Balochistan, Pakistan

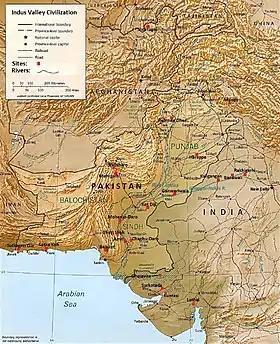
Map showing the sites and extent of the Indus Valley civilisation. Mohenjo-Daro and Mehrgarh were among the centres of the Indus Valley Civilisation in the modern-day province. Balochistan marked the westernmost territory of the civilisation, which was one of the most developed in the old Bronze Age in the world.

Balochistan occupies the very southeasternmost portion of the Iranian plateau, the setting for the earliest known farming settlements in the pre-Indus Valley civilisation era, the earliest of which was Mehrgarh, dated at 7000 BCE, within the province. Balochistan marked the westernmost extent of civilisation. Centuries before the arrival of Islam in the seventh century, parts of Balochistan were ruled by the Paratarajas, an Indo-Scythian dynasty. At certain times, the Kushans also held political sway in parts of Balochistan.